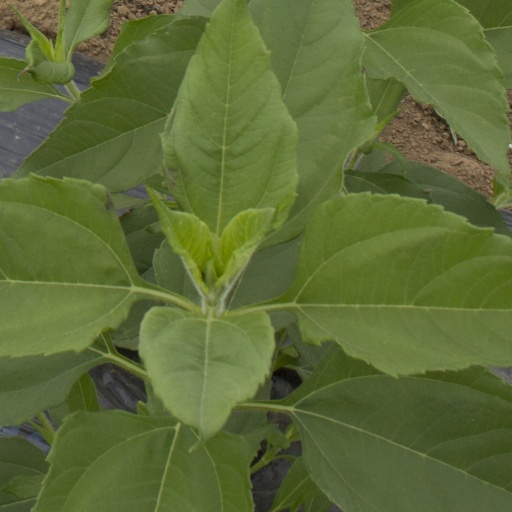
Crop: Jerusalem artichoke